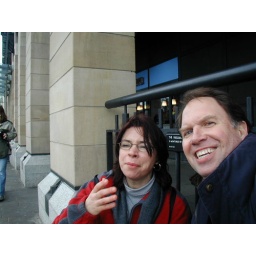
Self-portrait eating sidewalk lunch outside the Parliament Buildings. Seen during visit to London, England in March 2003.